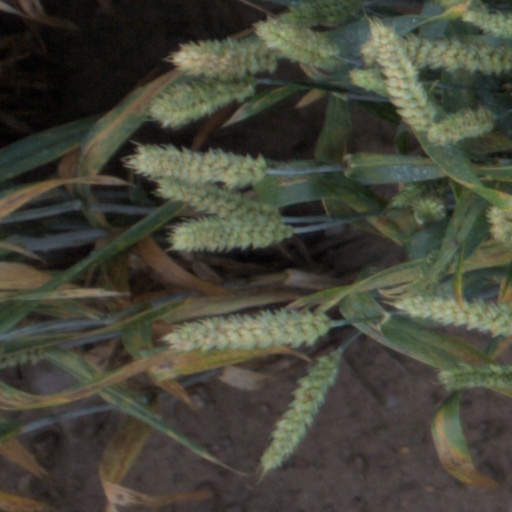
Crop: wheat